Victor Adam

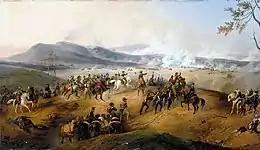
Battle of Castiglione, painted in 1836, now at the Musée national du Château de Versailles

Jean Victor Adam (28 January 1801 – 30 December 1866) was a French painter and lithographer.